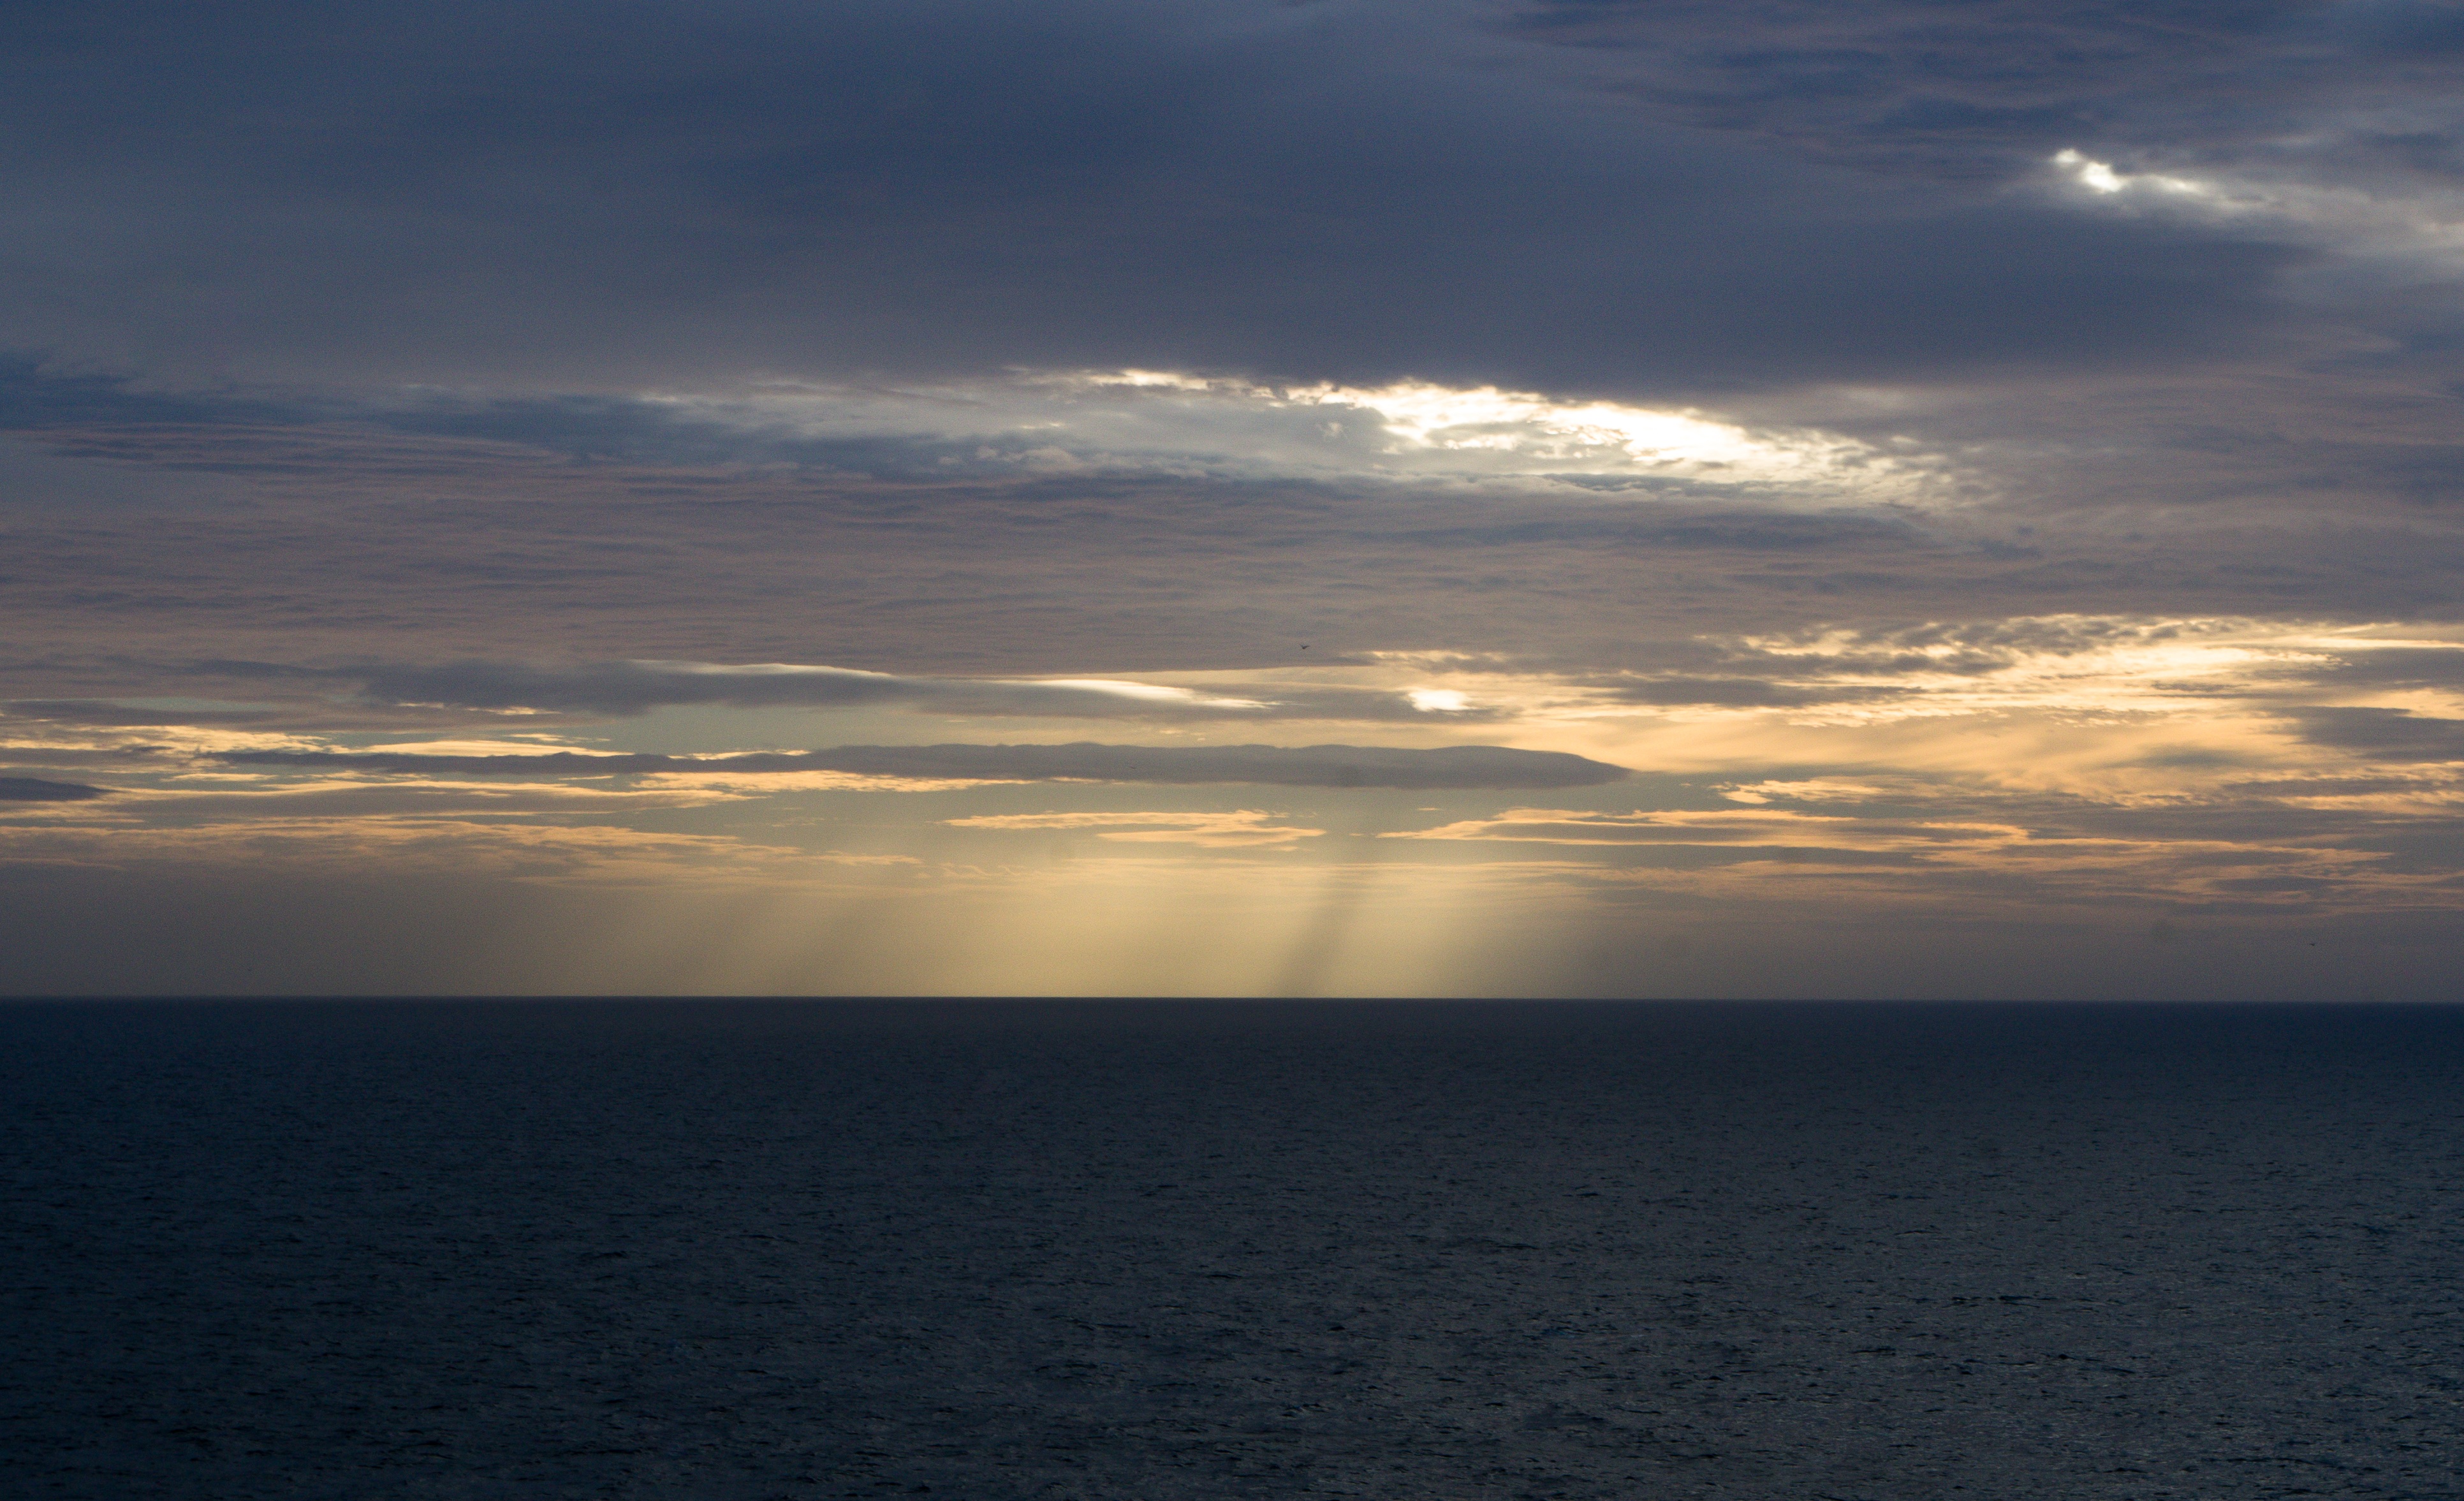
beach, sea, coast, ocean, horizon, light, cloud, sky, sun, sunrise, sunset, sunlight, morning, lake, dawn, atmosphere, dusk, evening, reflection, shadow, bay, body of water, clouds, mood, tynemouth, afterglow, united kingdom, meteorological phenomenon